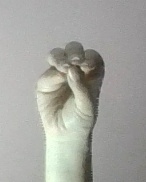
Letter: ha